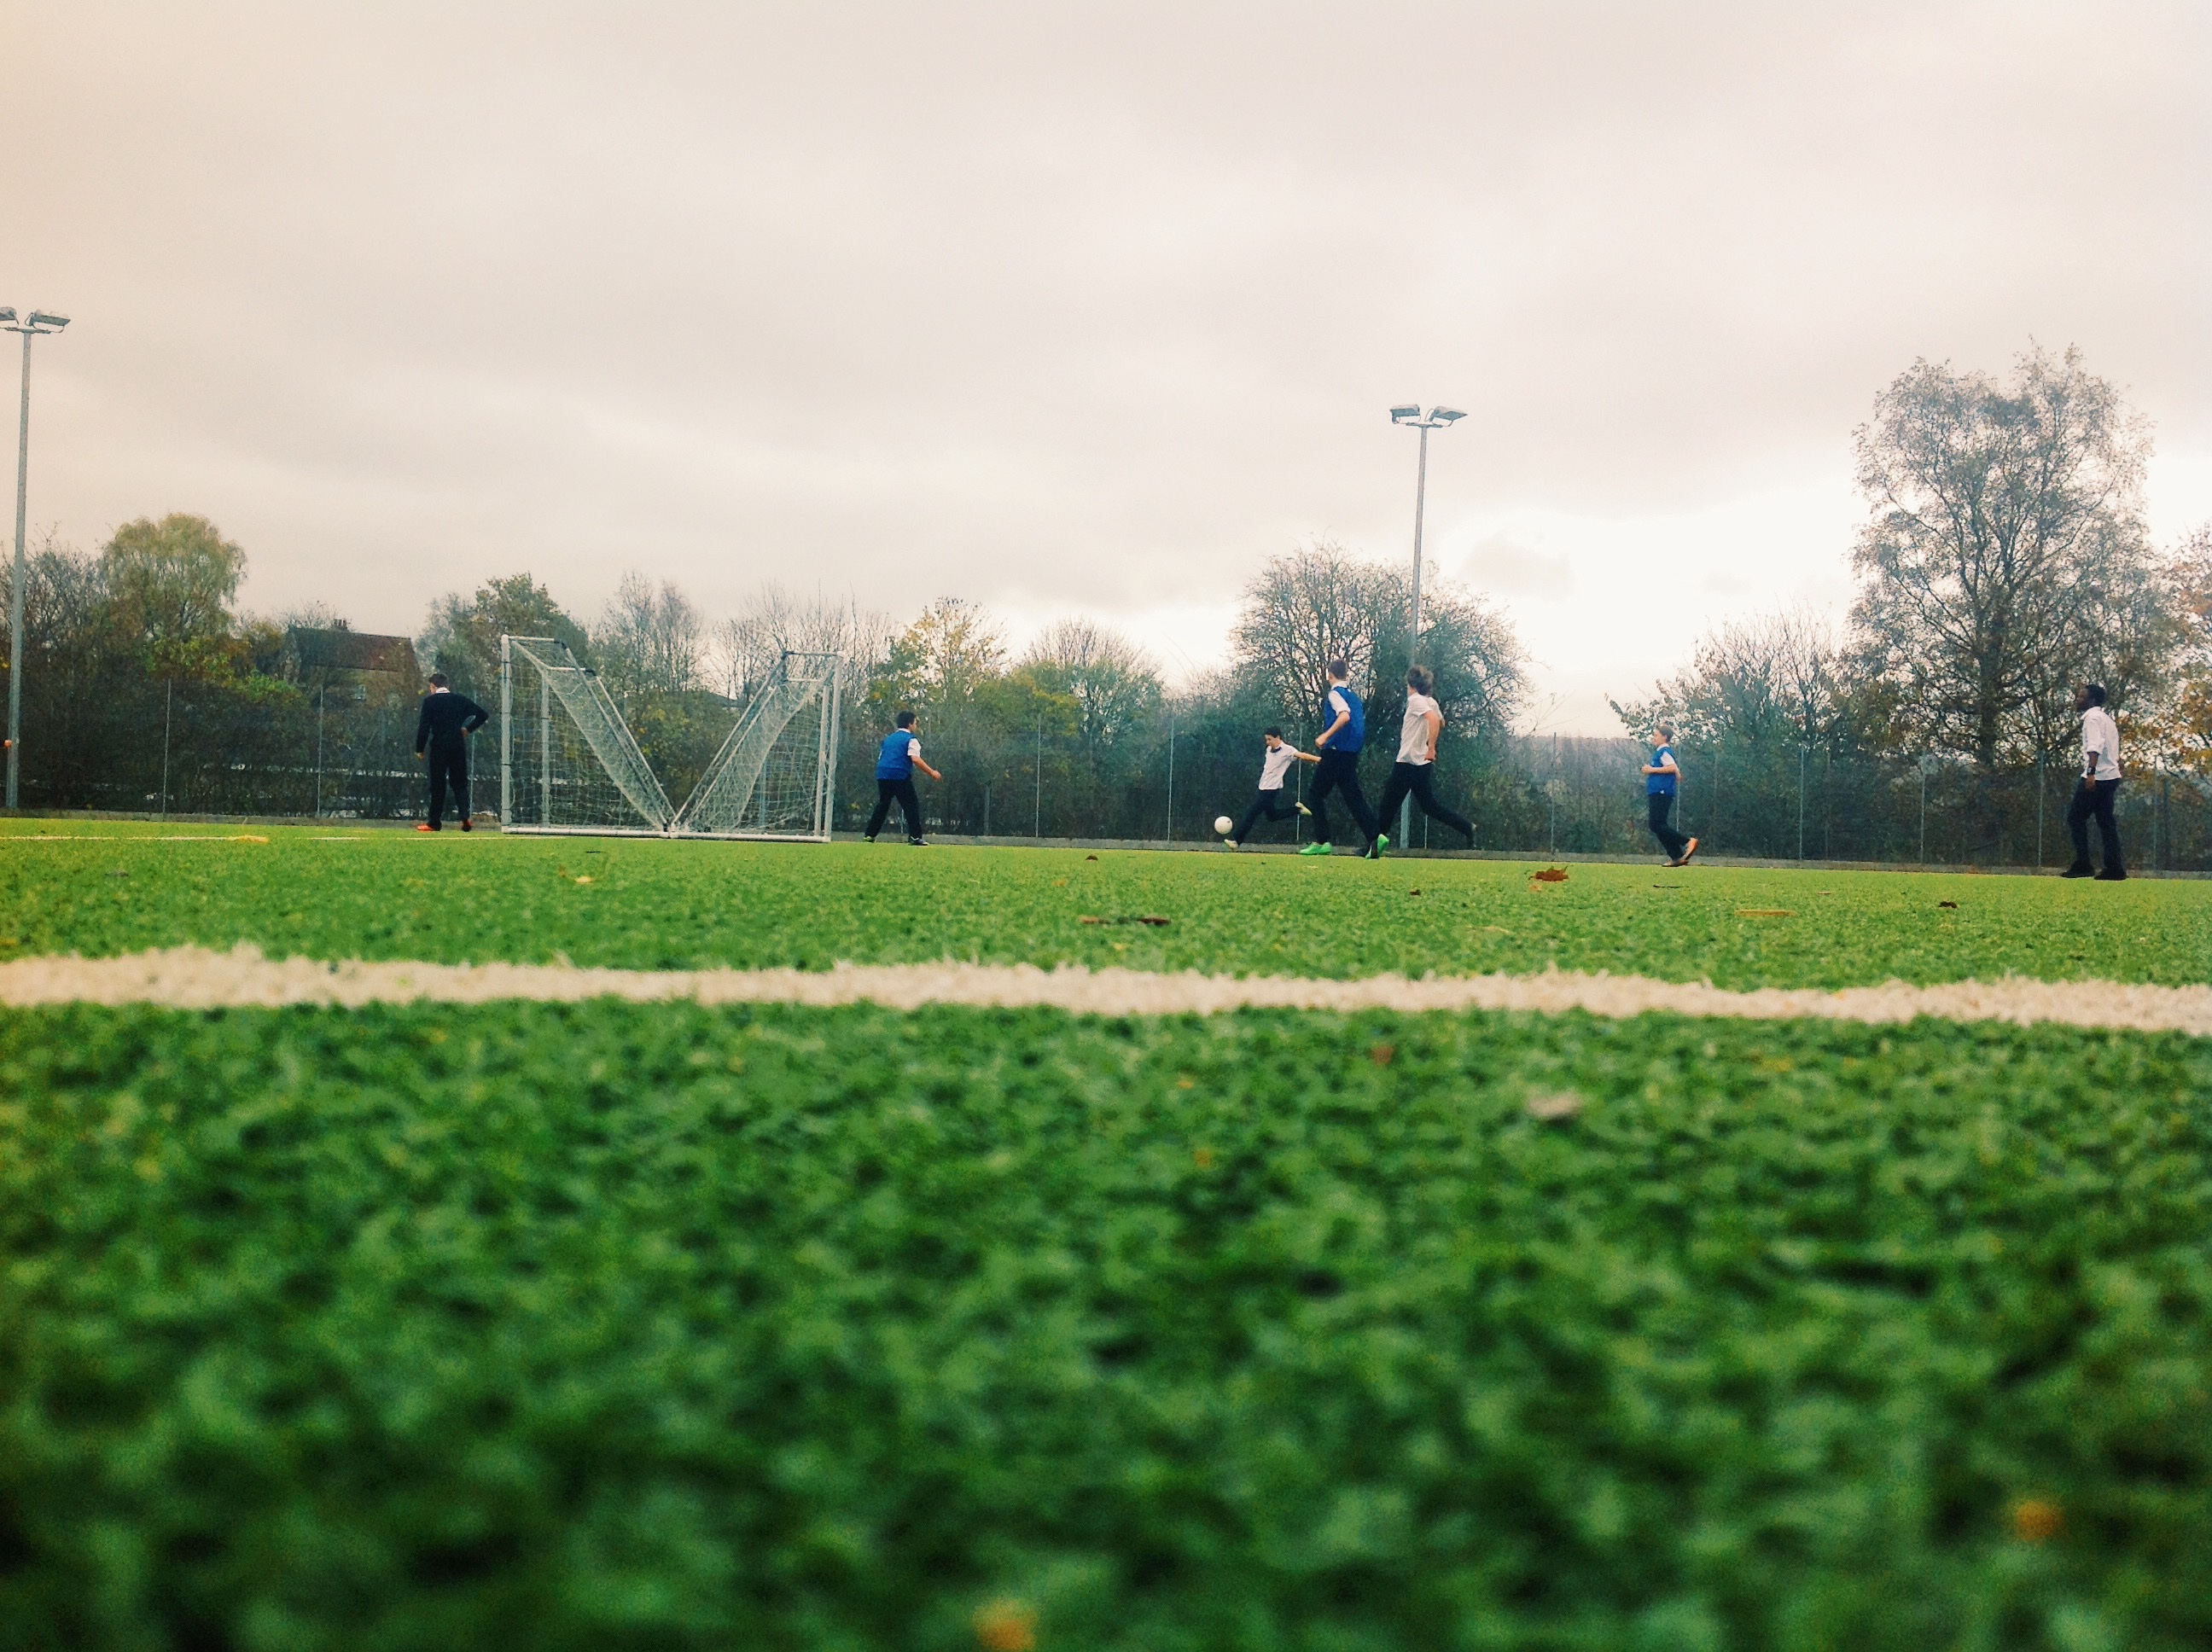
landscape, tree, nature, grass, structure, plant, field, farm, lawn, meadow, sunlight, morning, leaf, flower, green, park, agriculture, garden, stadium, shrub, rural area, atmosphere of earth, woody plant, sport venue